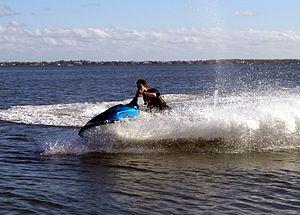
Une motomarine, aussi nommée scooter des mers, moto aquatique ou véhicule nautique à moteur, est un petit véhicule de loisir nautique que l'on chevauche et qui est propulsé par un hydrojet, lui-même actionné par un moteur à combustion. Souvent, cet engin est désigné par antonomase par les termes jet ski ou sea-doo, deux marques commerciales de motomarines.